Geographical kaleidoscope

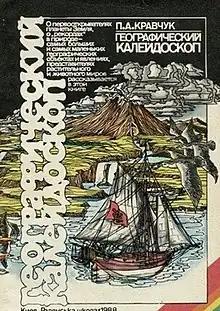

Geographical kaleidoscope "" is a popular scientific book written by and published in 1988 (Kiev).